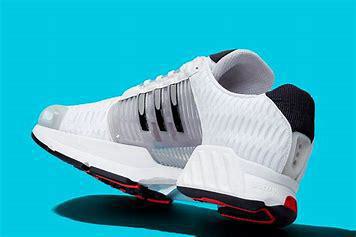
Brand: adidas
Model: Climacool